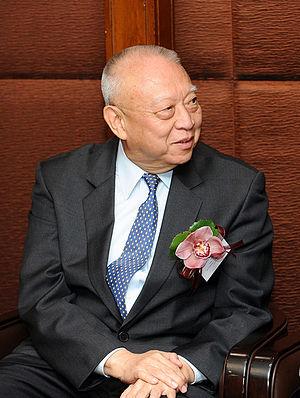
Tung Chee-Hwa, né le 29 mai 1937 à Shanghai, est le premier chef exécutif de la région administrative spéciale de Hong Kong en république populaire de Chine.